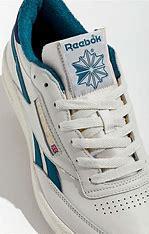
Brand: Reebok
Model: Club C Revenge